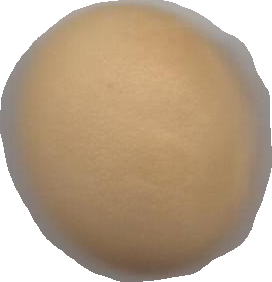
Variety: Grobogan